Nigel Hayes-Davis

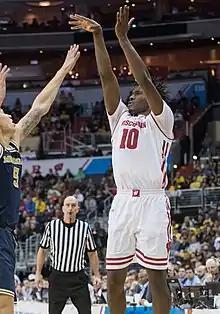
Hayes in 2017

Coming into his senior season, Hayes was named Preseason Big Ten Player of the Year. He averaged 14.0 points, 6.7 rebounds, and 2.7 assists per game during his senior year at Wisconsin.